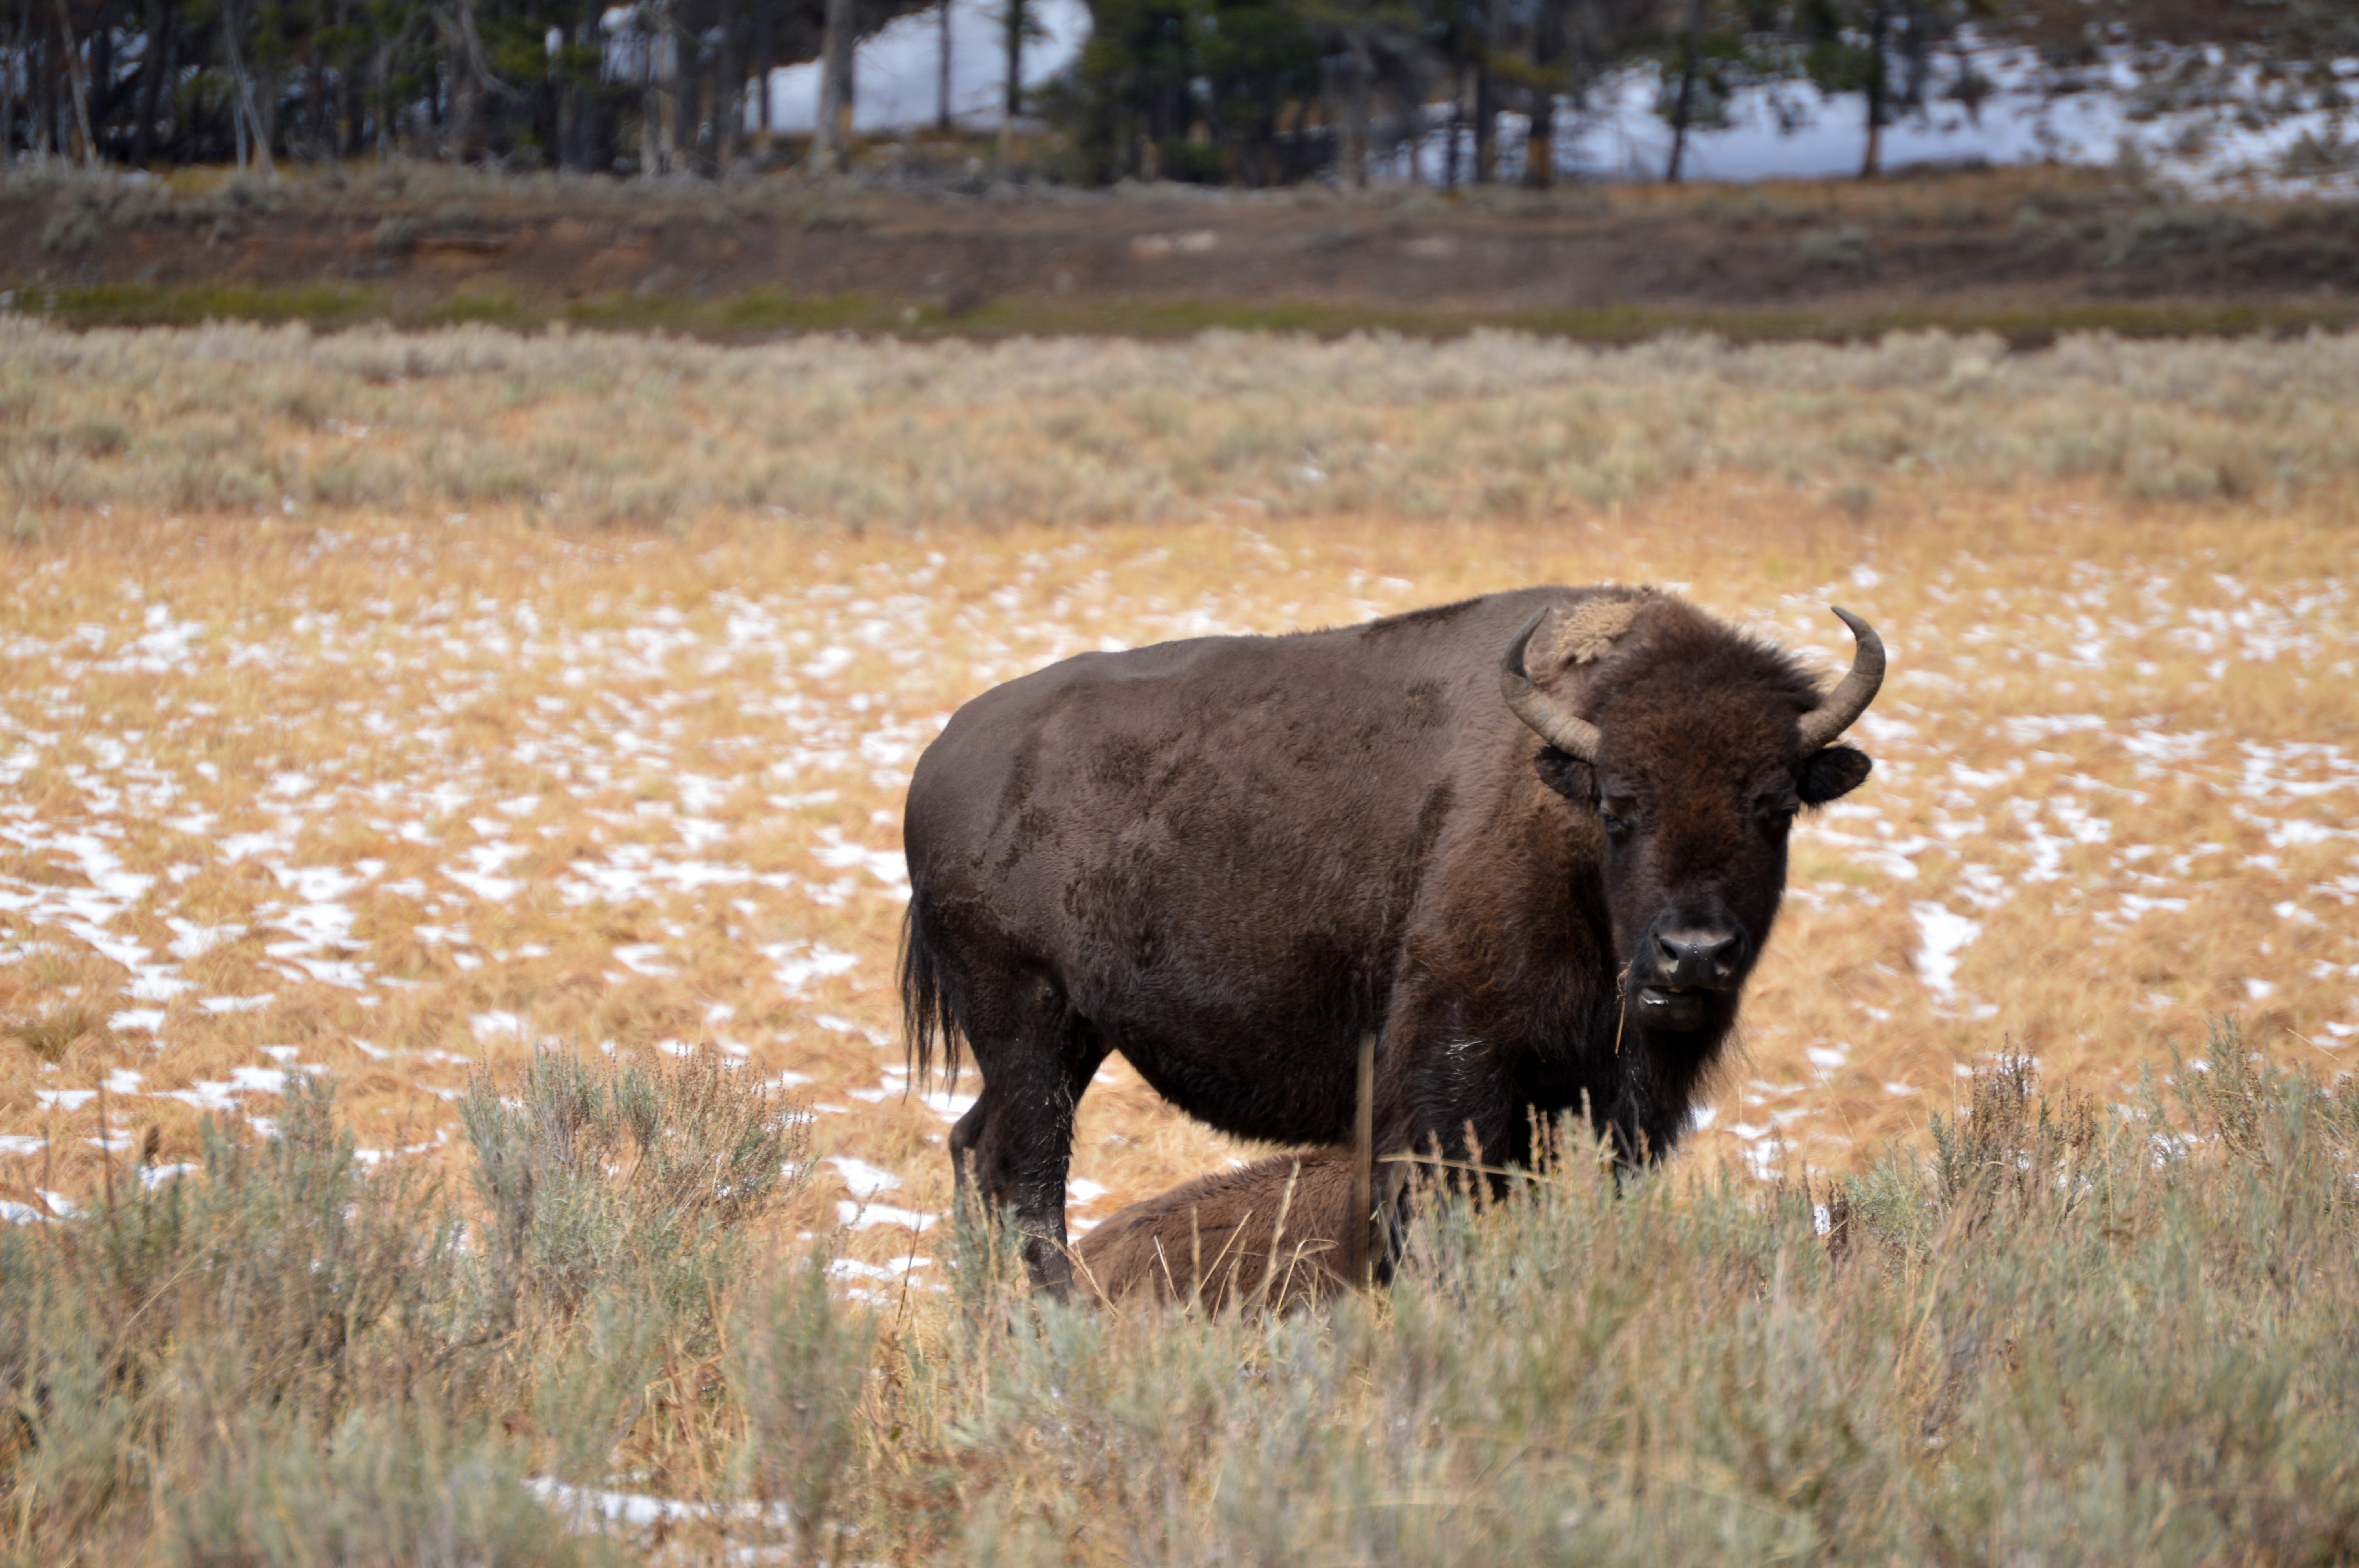
prairie, adventure, wildlife, pasture, grazing, fauna, plain, bull, grassland, bison, safari, cattle like mammal